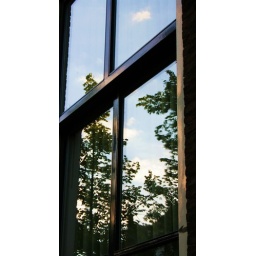
trees in the window